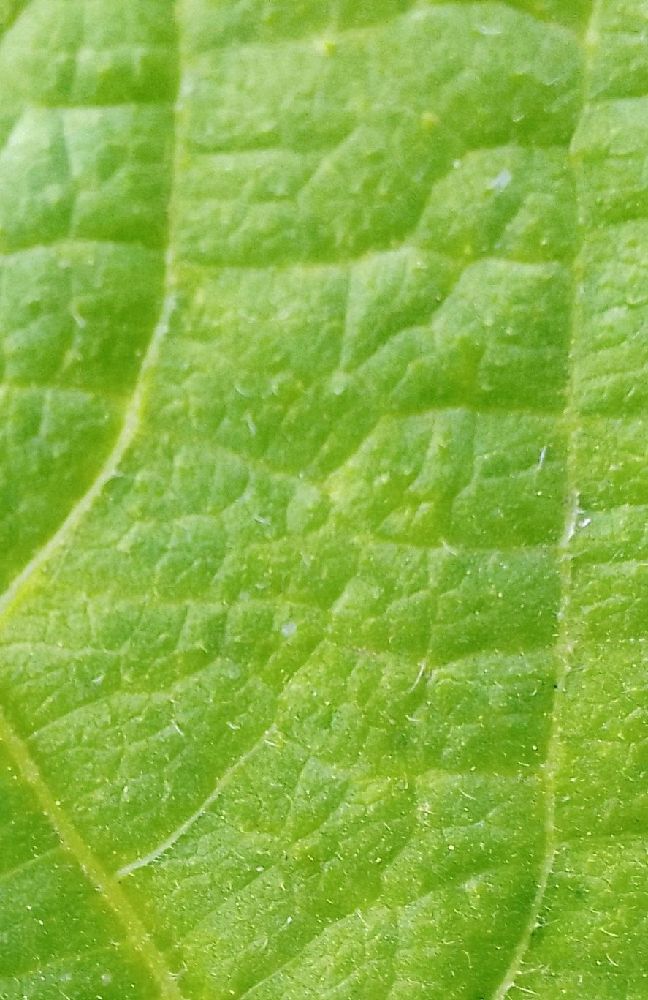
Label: healthy